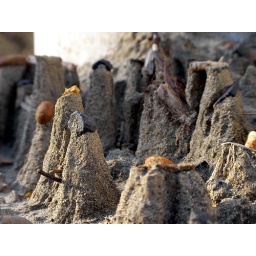
A tiny set of pebbles resting on columns of sand. Found on my parents' house lot by the ocean.